List of birds of the Gambia

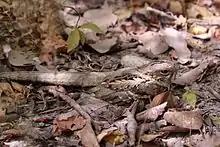
Long-tailed nightjar ("Caprimulgus climacurus climacurus") male

Order: CaprimulgiformesFamily: Caprimulgidae